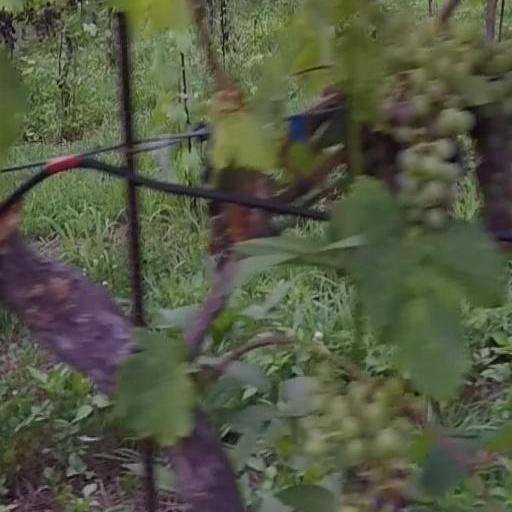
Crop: grape